Philipp Tschauner

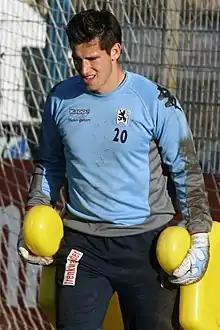
Tschauner in training for TSV 1860 Munich, 2007

In the summer of 2006 he moved to 1860 Munich, where he signed a three-year contract. During the 2006–07 season he served as the Regionalliga Süd U23 Lions goalkeeper, and made five appearances in the second division team of 1860 Munich, where he twice replaced Michael Hofmann, who had been injured.